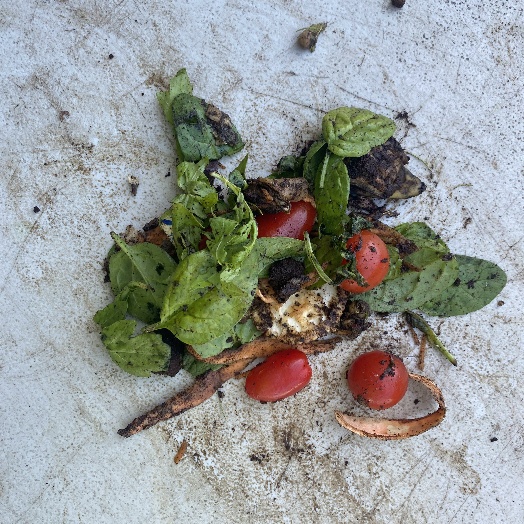
Label: Food Organics